STU48

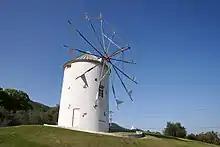
The "Omoidasete Yokatta" music video was filmed at the Shōdoshima Olive Park, Kagawa Prefecture

STU48 made their debut performance on May 3 at the Hiroshima Peace Memorial Park as part of the 2017 Hiroshima Flower Festival. Their first independent live show was on June 3 at the Okayama Mirai Hall. Their first music video, "Setouchi no Koe", was also released in June, and the song was included in the AKB48 single "Negaigoto no Mochigusare". They also participated in the AKB48 single "11gatsu no Anklet", performing the B-side "Omoidasete Yokatta".